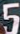
Number: 5